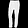
Label: Trouser